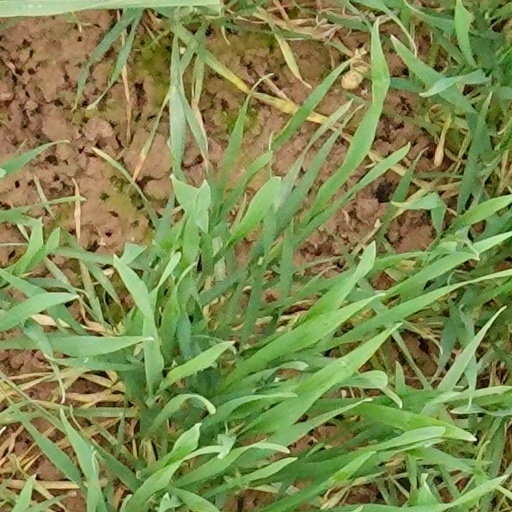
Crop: wheat